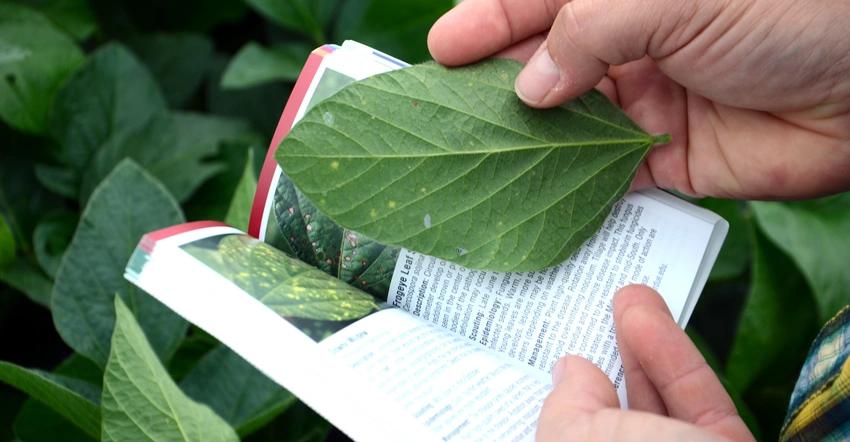
Plant: Soybean
Disease: soybean downy mildew